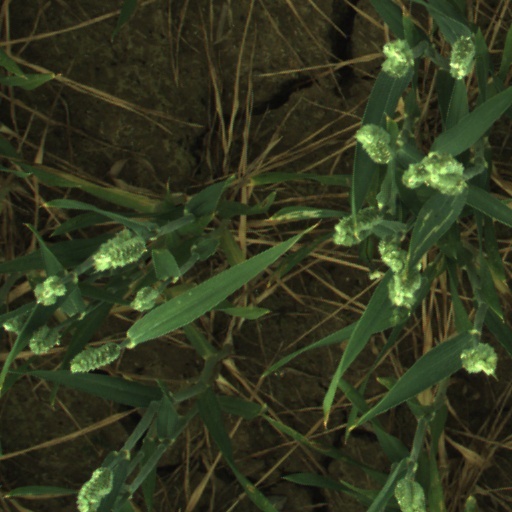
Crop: wheat